Frances Black

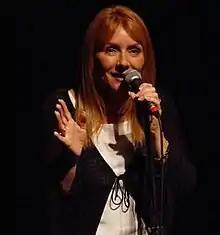
Black in November 2003

Black received rave reviews while on tour in Australia and New Zealand in March 1993 with 20 other Irish artists, in a Guinness celebration of Irish music. This resulted in a record deal from the Irish label Dara Records. She released her first solo album in 1994, "Talk to Me". It became an instant hit, selling over 100,000 copies and spending eight weeks at number one in her native Ireland. The album contained four Nanci Griffith-penned songs, one Vince Gill song and John Lennon's "Intuition". However, it was her cover of the Christie Hennessy song, "All the Lies That You Told Me", that received the most attention. "Talk to Me" was released in the UK and United States also, where she toured in 1994.